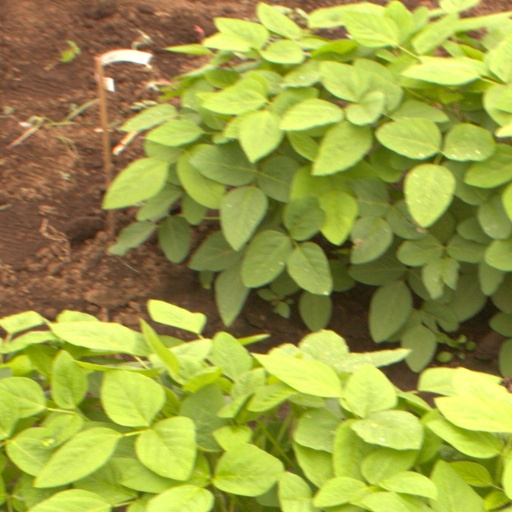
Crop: soybean